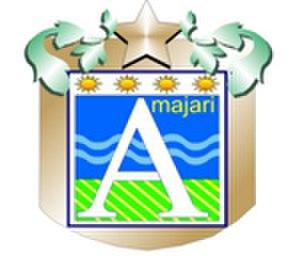
Amajari est une ville brésilienne du nord-ouest de l'État du Roraima. Sa population était estimée à 7 586 habitants en 2007. La municipalité s'étend sur 28 472 km².